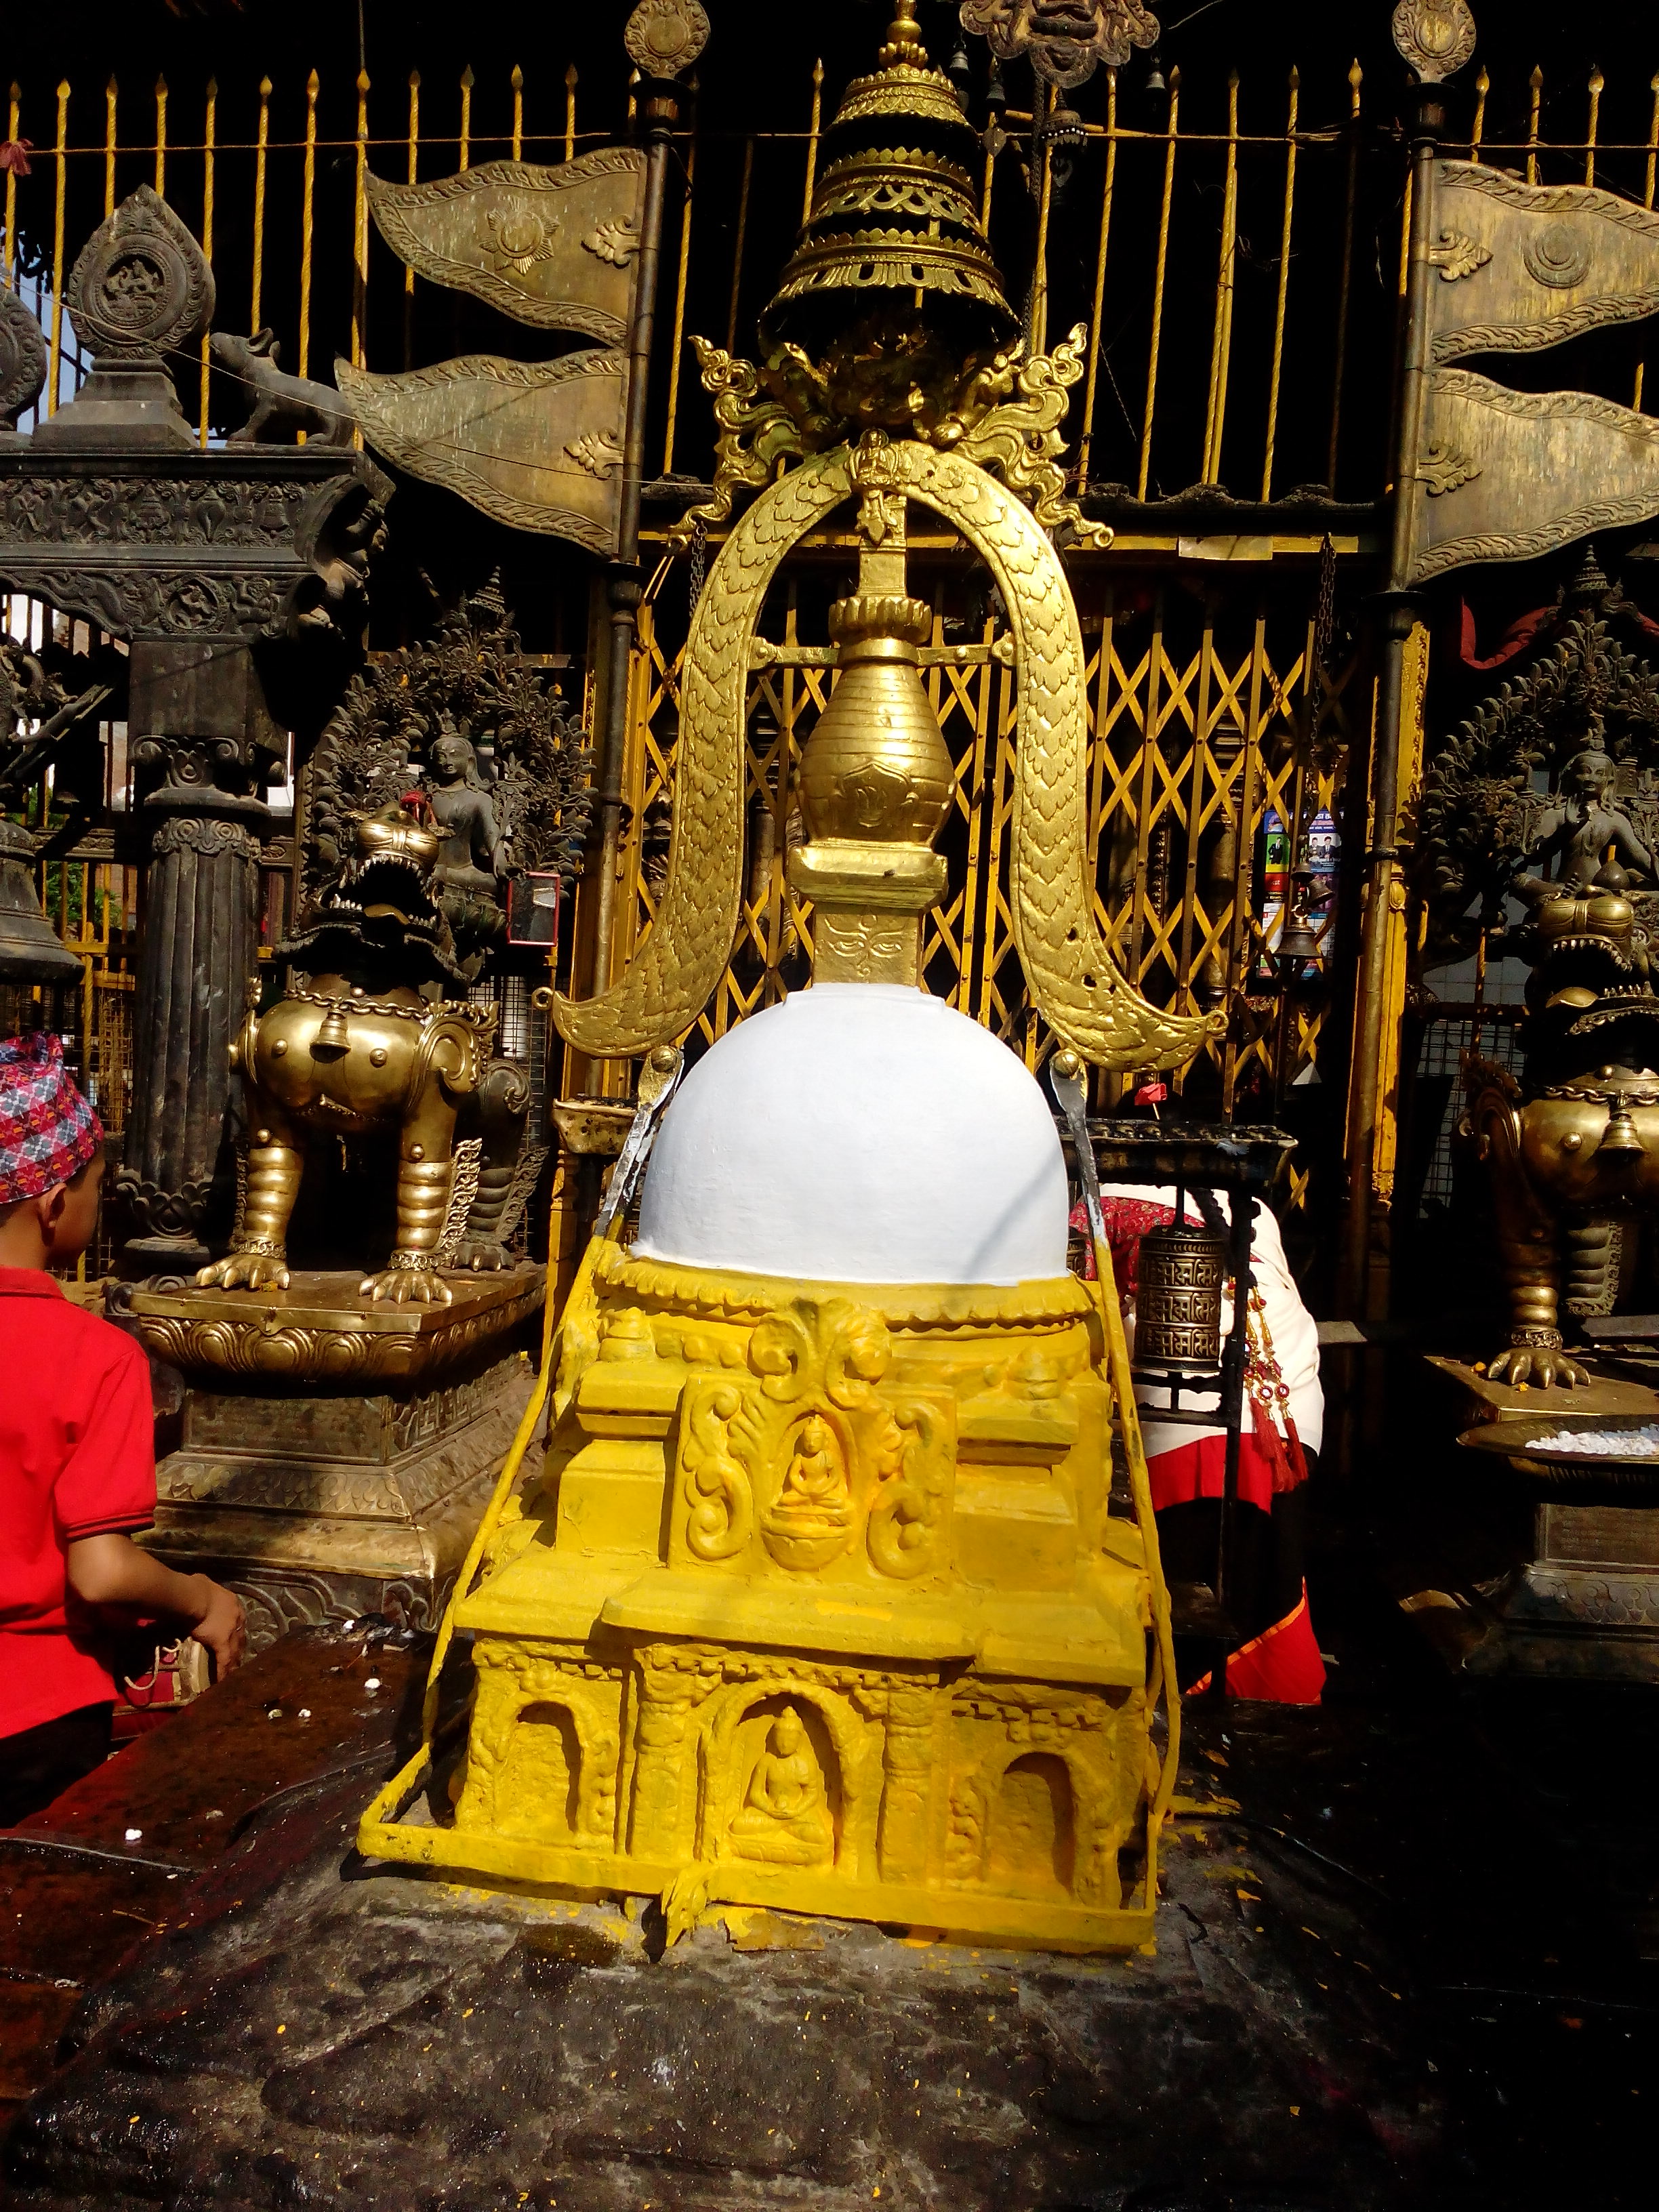
stupa, yellow, architecture, temple, metal, place of worship, building